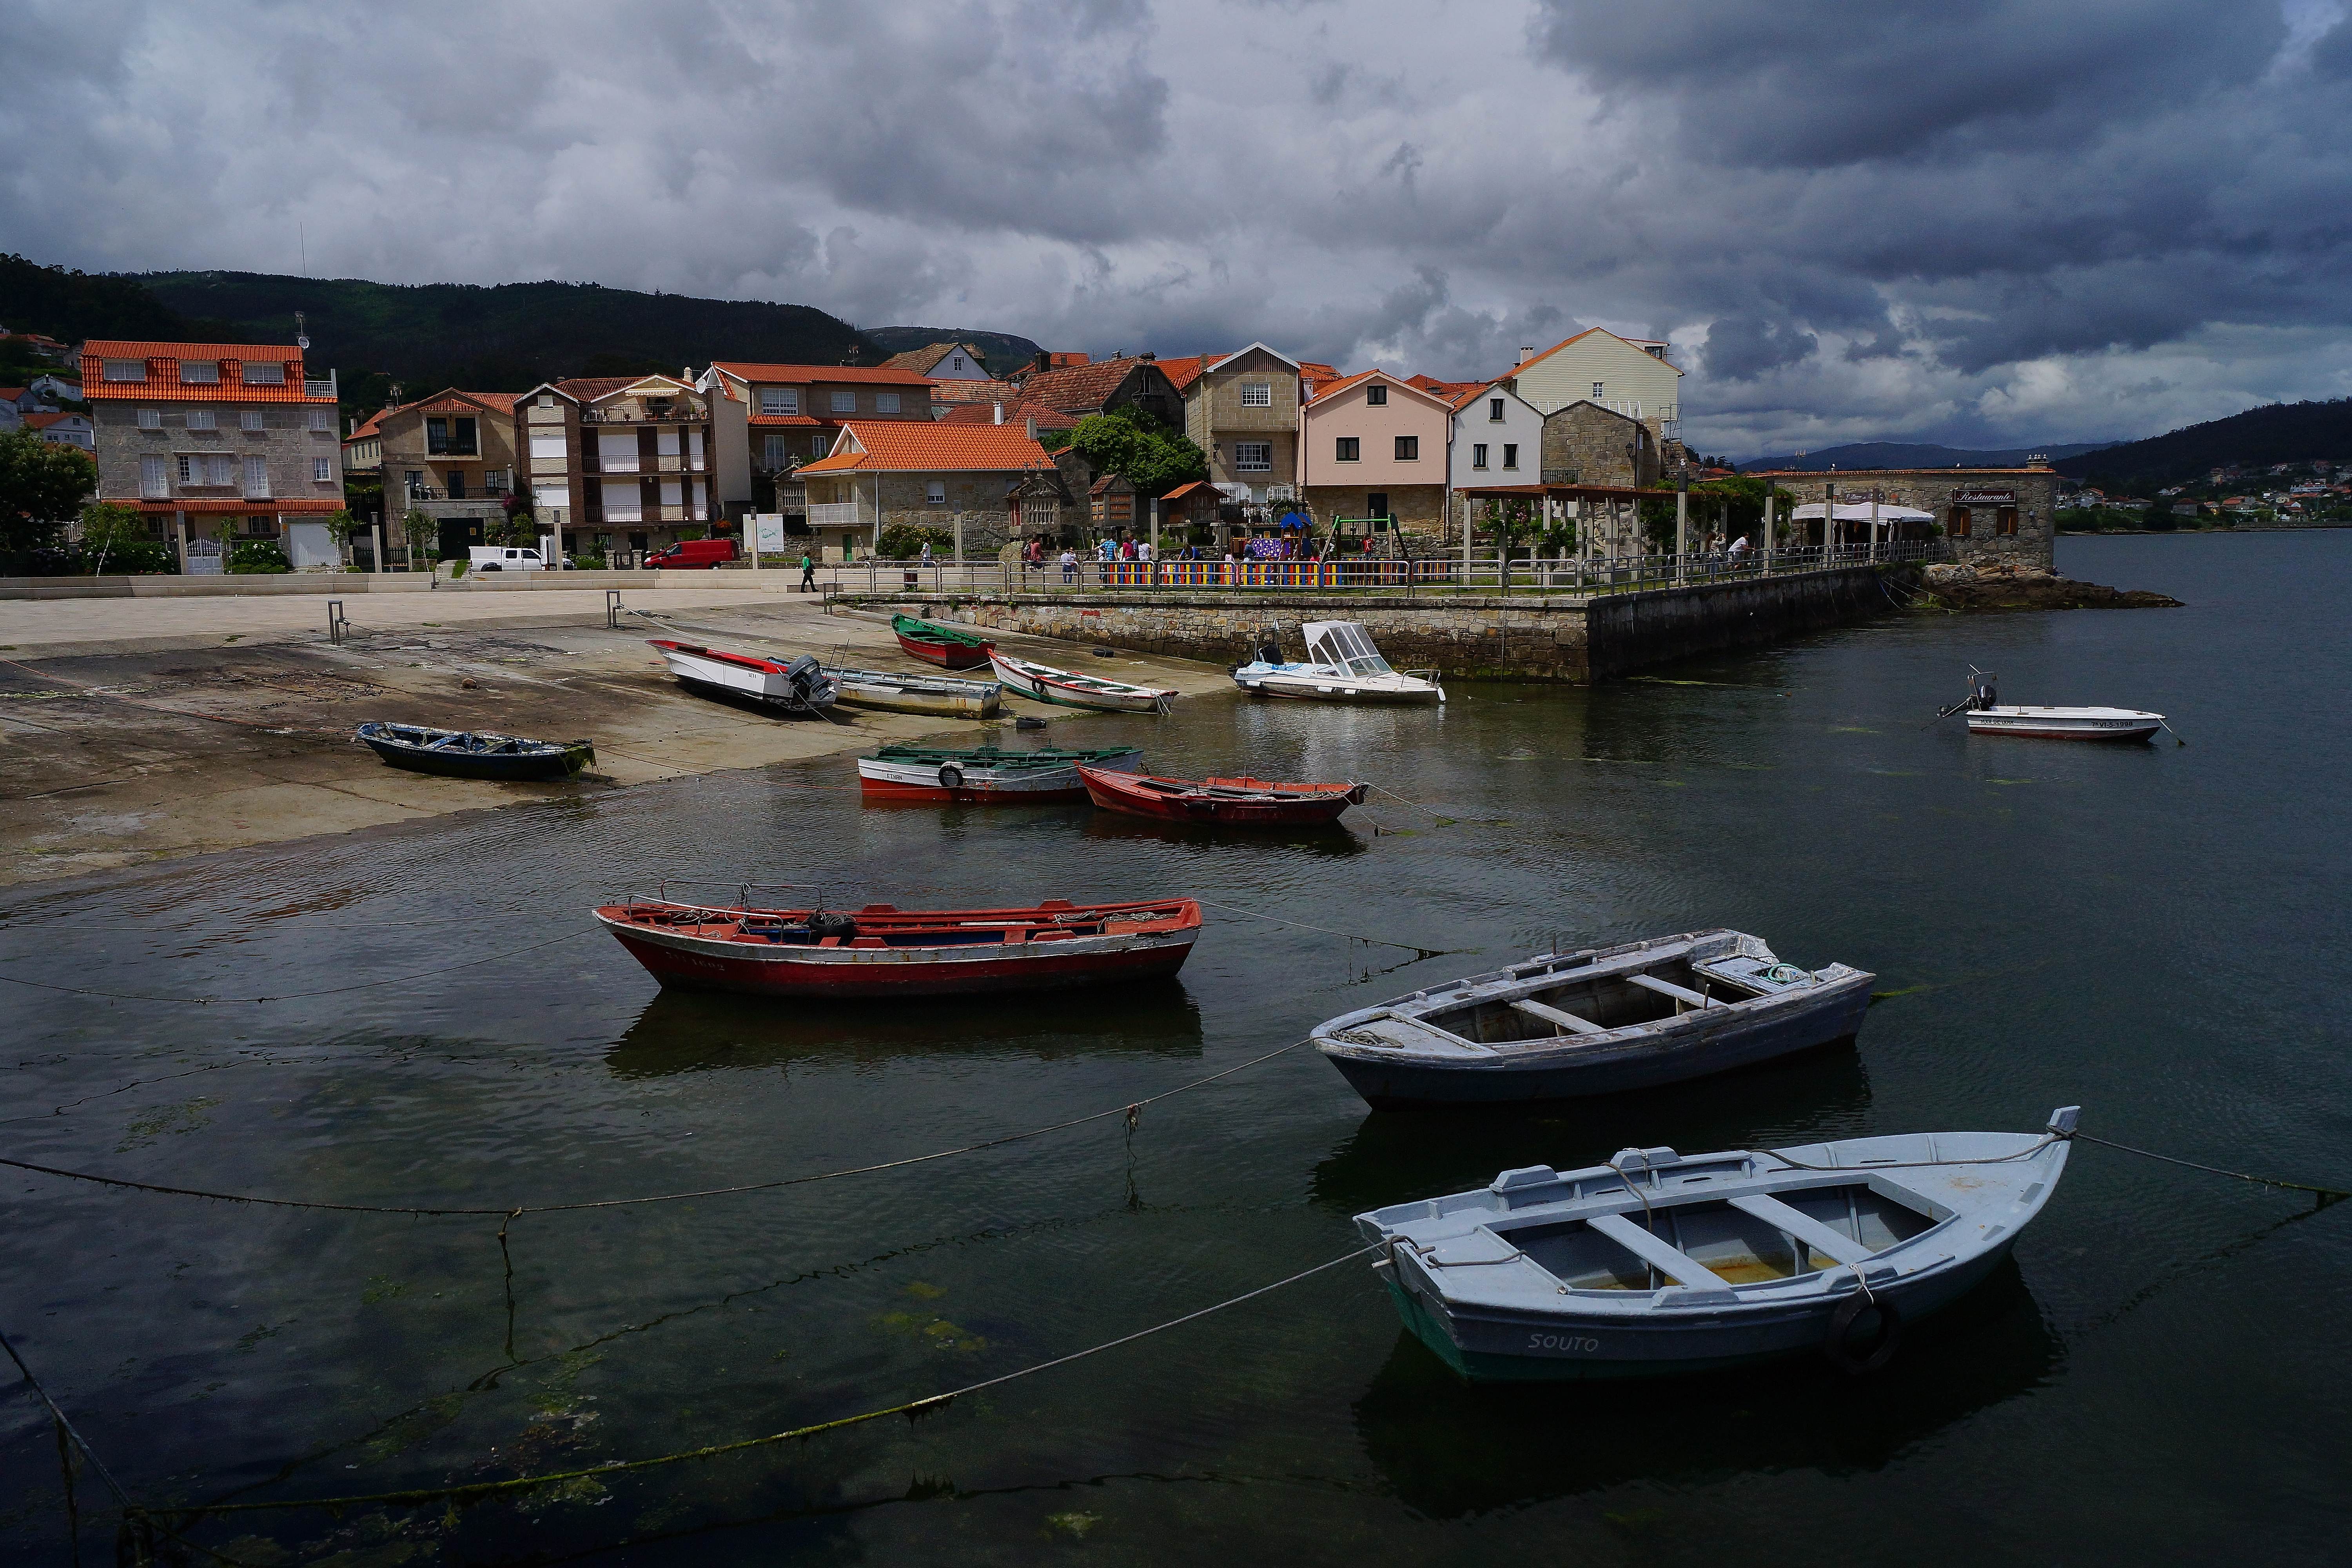
landscape, sea, boat, photo, vehicle, bay, harbor, spain, boating, galicia, pontevedra, combarro, paisajes, a77, espana, g, ggl1, gaby1, xovesphoto, xelodegalicia, sonya77v, sonyslta77v, gabrielcoru a